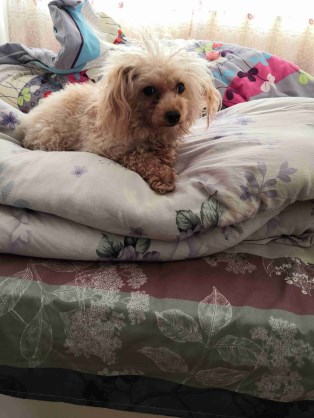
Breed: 7449-n000128-teddy